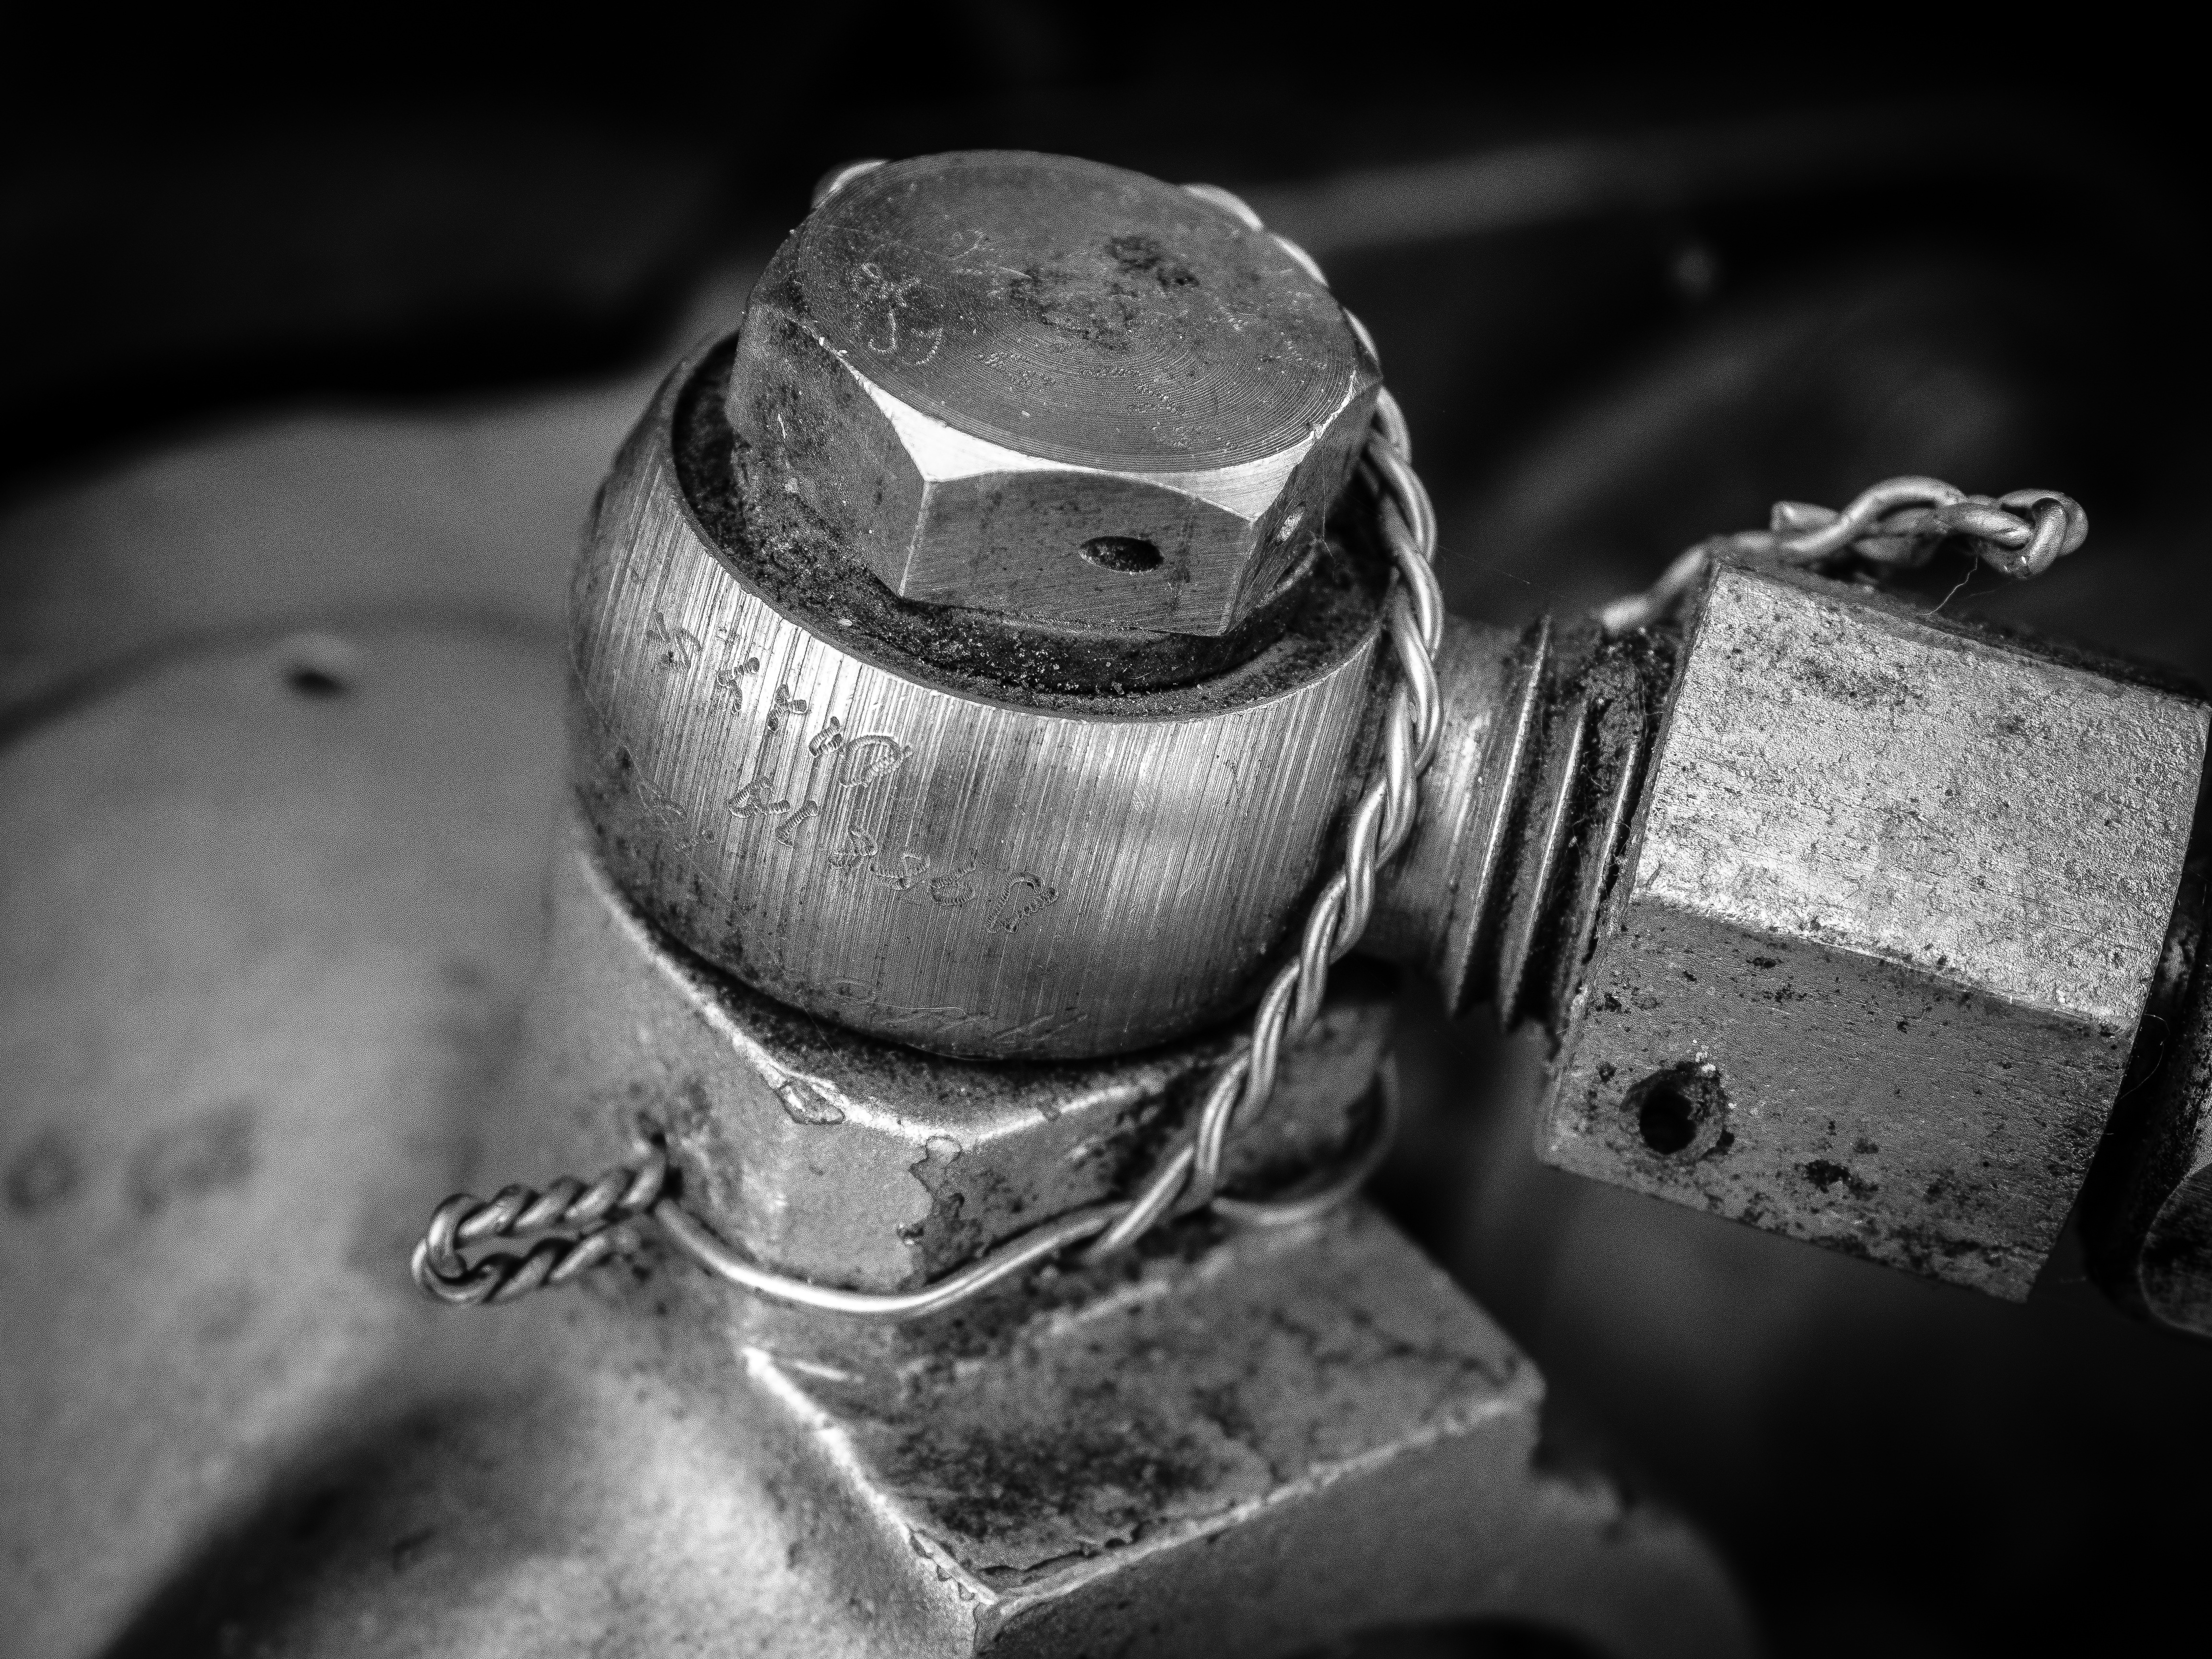
black and white, technology, white, photography, wheel, aircraft, macro, darkness, black, monochrome, tire, close up, engine, macro photography, joint, auto part, monochrome photography, wire fuse, automotive engine part